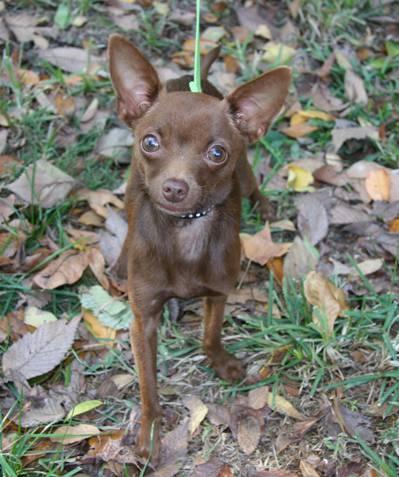
dog